Paramount Hotel

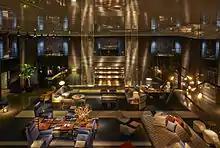
Lobby of the Paramount Hotel

The hotel's lobby was originally decorated in marble and contained art from Cornelius Vanderbilt's estate. The modern lobby design dates to a 1990 renovation by Philippe Starck, who drew inspiration from science-fiction themes and 19th-century ocean liners. The lobby is decorated with stucco, and the marble walls have niches decorated with roses, which enclose a newsstand, reception desk, cashier, and concierge. A white-gold-leaf panel is placed on one wall. There is also furniture in various designs, as well as a carpeted central seating area with sofas, chairs, and a checkerboard carpet. Furnishings by designers such as Marc Newson, Antoni Gaudí, and Jean-Michel Frank are also featured in the lobby. On the main level was also a brasserie operated by Dean & DeLuca, as well as a take-out restaurant. At the rear of the lobby was the Whiskey Bar, designed in a "semi-industrial" manner with Polaroids on the walls. One reviewer said of the lobby: "Despite its severe, concrete-like interiors, the lobby has something spunky about it."